Wesergebirge

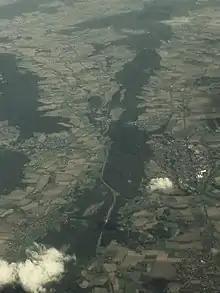
The Weser Hills seen from the west. In the left foreground Bad Eilsen and behind that the Bückeberge; in the right foreground Rinteln with a few meanders of the Weser river (right margin). The background shows a few more forested elevations of the Weser Uplands.

The Weser Hills (Wesergebirge), also known in German as the "Weserkette" ("Weser Chain"), form a low hill chain, up to , in the Weser Uplands in the German states of North Rhine-Westphalia and Lower Saxony.